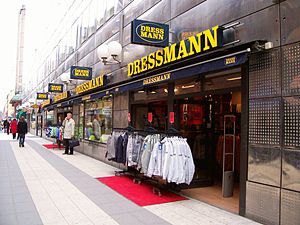
Dressmann
Dressmann-butik i Stockholm.
Dressmann er Nordens største tøjkæde inden for herretøj med over 380 butikker i Norge, Sverige, Finland, Danmark, Letland, Island og Tyskland.